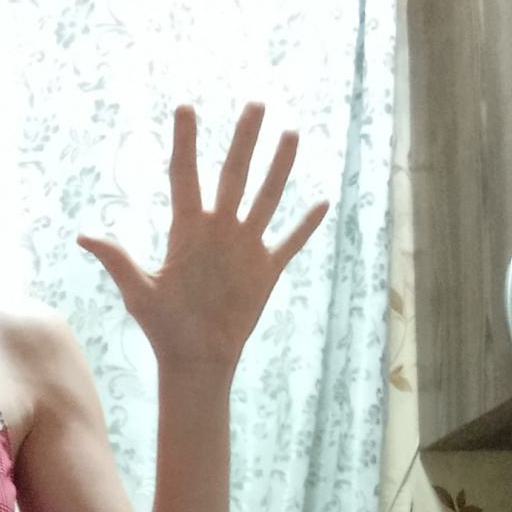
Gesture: palm